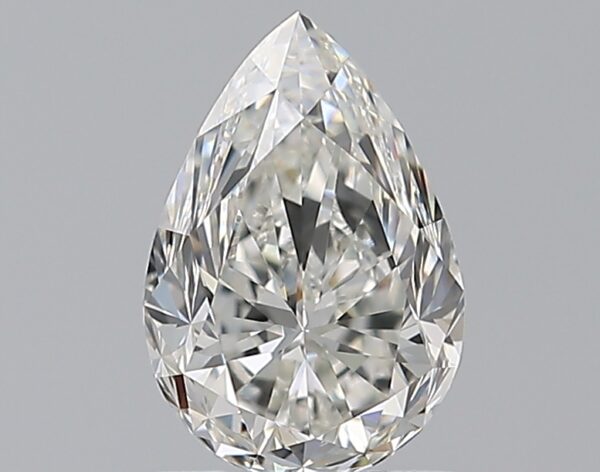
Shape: pear
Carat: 1.02
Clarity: VVS1
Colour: H
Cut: GD
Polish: EX
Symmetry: EX
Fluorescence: M
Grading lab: GIA
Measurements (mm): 7.85 x 5.38 x 3.74